LSU Tigers football

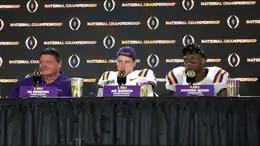
2020 College Football Playoff National Championship Game, post-game press conference, LSU 42 - Clemson 25

After opening the season with a home win versus Georgia Southern, Orgeron's 2019 team recorded a statement road win over Texas in week two. The key play of the game was a third down pass needing seventeen yards for a first down late in the fourth quarter. The Joe Burrow to Justin Jefferson pass resulted in a 61-yard touchdown sealing the victory. That play led to the game being labeled the "3rd-and-17" Game. This game propelled the team to an undefeated regular season, including a 46–41 victory over Alabama in the 2019 version of the "Game of the Century" at Bryant-Denny Stadium in Tuscaloosa. A win over Arkansas in the penultimate game of the regular season clinched the SEC West division title and secured a berth in the 2019 SEC Championship Game against Georgia. This was their first appearance in the SEC Championship Game since 2011. The traditionally defensive-minded Tigers averaged over 48 points per game, led by quarterback Joe Burrow, Baton Rouge-native running back Clyde Edwards-Helaire, and star receivers Ja'Marr Chase and Justin Jefferson. Burrow set new LSU and SEC single-season records for passing yards with 4,366; his 44 touchdown passes set a new LSU record and tied the SEC mark. Orgeron's Tigers defeated the Georgia Bulldogs in the SEC Championship Game to win their first SEC title since 2011. On Sunday, December 8, 2019, they were named the No. 1 seed in the College Football Playoff. They met the Big 12 Conference champion Oklahoma Sooners in the semifinals in the Peach Bowl, defeating them by a score of 63–28. Following the regular season, Orgeron was named the winner of the 2019 AP College Football Coach of the Year Award and Home Depot Coach of the Year Award. Joe Burrow won the 2019 Heisman Trophy. On January 13, 2020, Orgeron won his first national championship as a head coach with a win over the unbeaten defending national champion Clemson Tigers, 42–25, finishing the season 15–0. Orgeron and the LSU Tigers won the national title in their home state at the Mercedes-Benz Superdome in New Orleans.